Paul Reubens

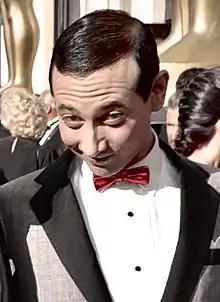
Reubens as Pee-wee Herman at the 1988 Academy Awards

Reubens auditioned for the "Saturday Night Live" 1980–1981 season on the same day as comedian Gilbert Gottfried. Reubens told "Entertainment Weekly" hiring both was not an option because they were "the same type of performer", and he knew immediately Gottfried would get the job. He also told the "San Francisco Chronicle" he believed that "the fix was in" because Gottfried was friends with one of the producers. Reubens was so angry and bitter that he decided he would borrow money and start his own show in Los Angeles using the character he had been developing during the previous few years, "Pee-wee Herman".